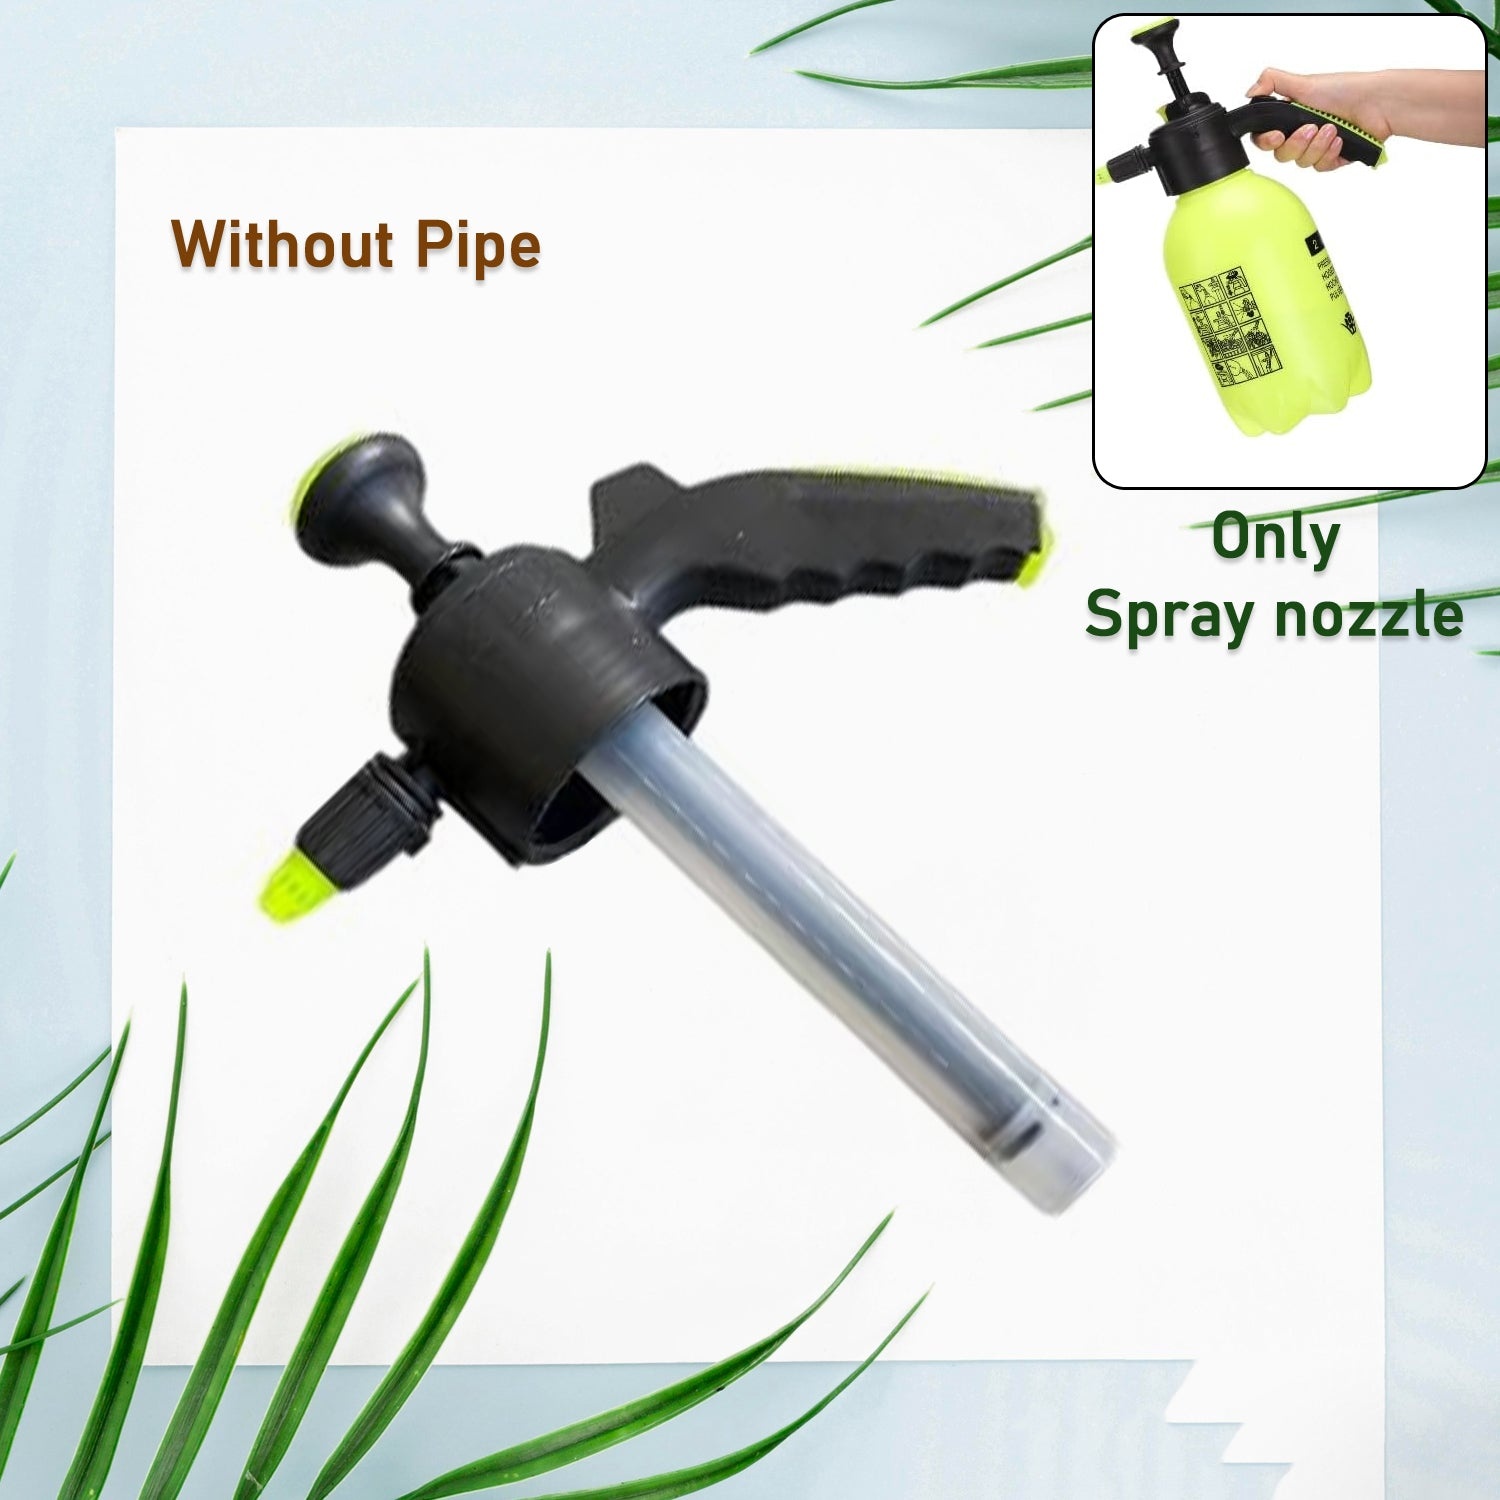
Only Watering Can Spray nozzle (Watering Can not include & Nozzle pipe not include) / 1 Pc)
Only Watering Can Spray nozzle, Pressure water sprayer spray nozzle Garden hand sprayer nozzle (Watering Can not include & Nozzle pipe not include) / Without Pipe Nozzle / 1 Pc) Description :- Watering Can Spray Nozzle: The garden spray nozzle can be easily adjusted the intensity of the water spray from a powerful stream to a fine mist spray. The lawn sprayer comes with a hand pump that allows for quick and easy water pressure. Made of high quality materials, durable and long-lasting. Pump pressure garden sprayer is the best gardening tools for indoor and outdoor use Package include only nozzle included, (Watering Can not include / Nozzle pipe not include / Without Pipe) Dimension :- Volu. Weight (Gm) :- 1060 Product Weight (Gm) :- 184 Ship Weight (Gm) :- 1060 Length (Cm) :- 30 Breadth (Cm) :- 25 Height (Cm) :- 7
Brand: Avaneeta Enterprise
Category: Home & Garden > Lawn & Garden > Gardening > Gardening Tool Accessories